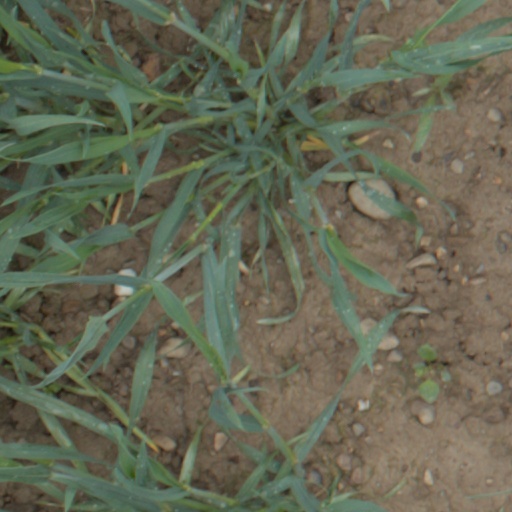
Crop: wheat